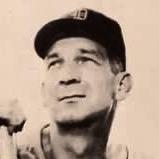
Age: 35